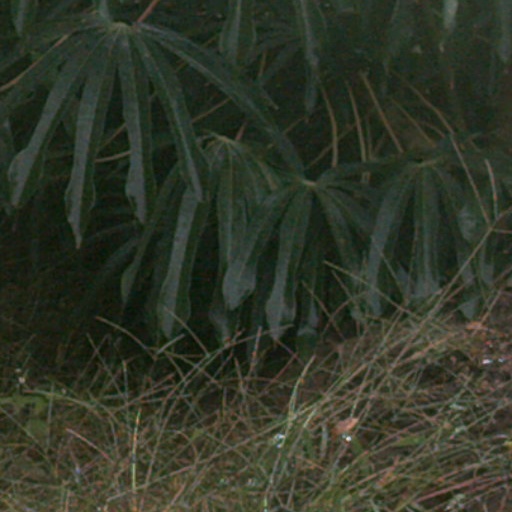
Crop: cassava